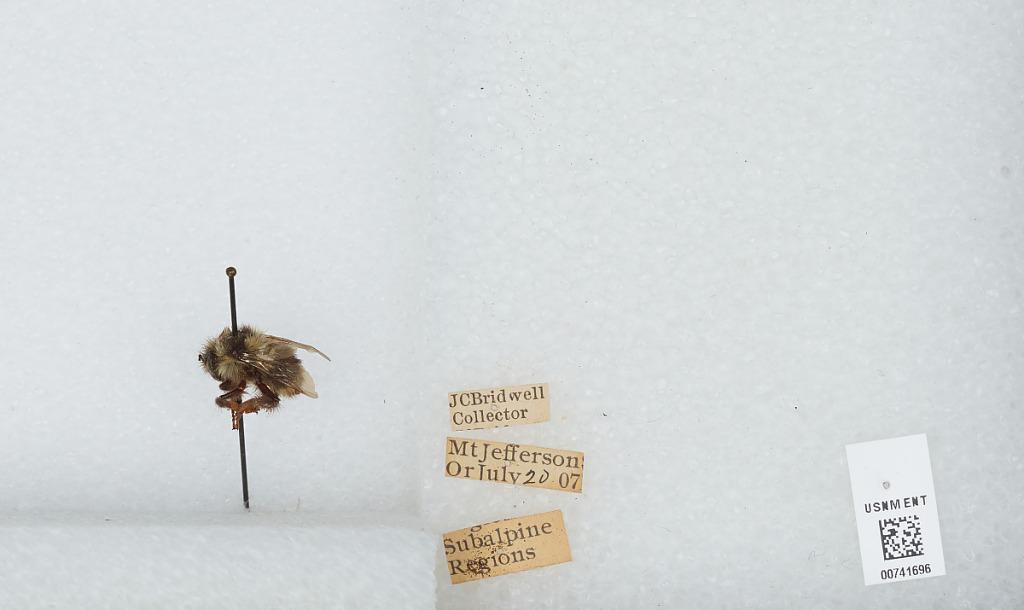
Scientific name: Bombus (Pyrobombus) bifarius Cresson
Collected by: J. Bridwell
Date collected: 1907-7-20
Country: United States
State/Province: Oregon
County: Linn
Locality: Subalpine Regions, Mount Jefferson
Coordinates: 44.6742, -121.799